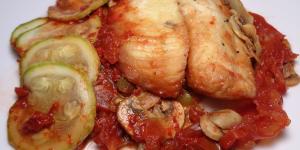
mixiotes de pescado con verduras